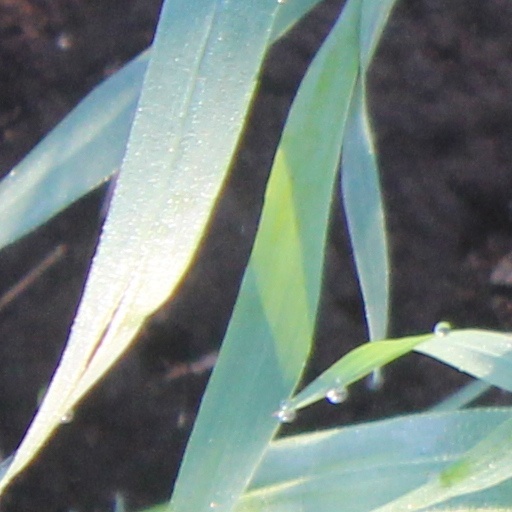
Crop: wheat